Centennial Hall (Wrocław)

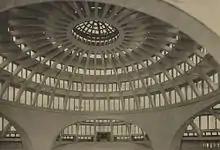
The interior of the hall

The cupola modeled on the Centennial Hall was made of reinforced concrete, and with an inner diameter of and height of it was the largest building of its kind at the time of construction. The symmetrical quatrefoil shape with a large circular central space seats 7,000 persons. The dome itself is high, made of steel and glass. The "Jahrhunderthalle" became a key reference for the development of reinforced concrete structures in the 20th century.